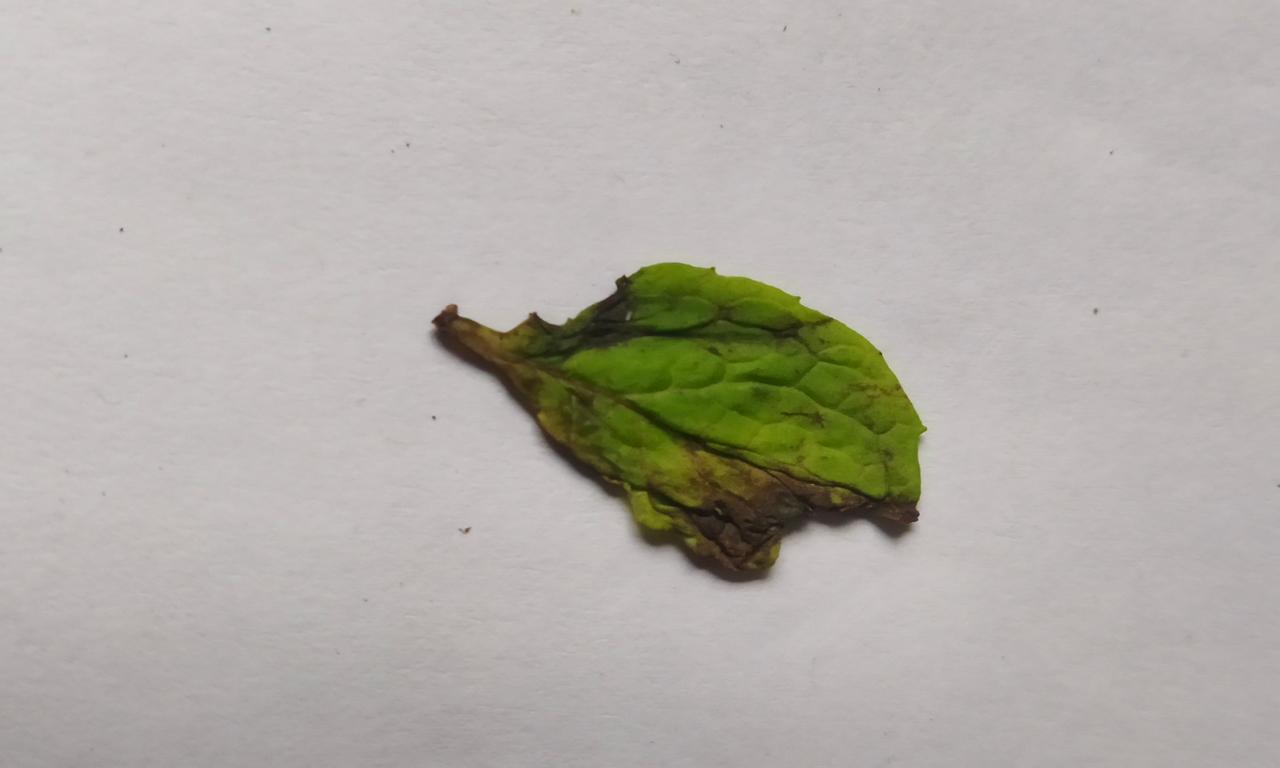
Label: Spoiled